Julian Alaphilippe

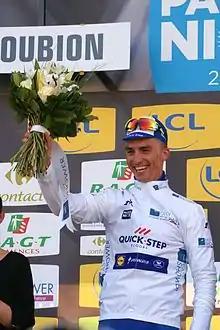
Alaphilippe, wearing the white jersey of young rider classification leader, at the 2017 Paris–Nice

2015 was a breakthrough year for Alaphilippe. After two top-10 finishes at the Volta a Catalunya, he rode in a supporting role at the Ardennes classics to help his teammate, the reigning world champion Michał Kwiatkowski, and finished 7th in the Amstel Gold Race behind winner Kwiatkowski. In La Flèche Wallonne, his first time participating in the race, he continued to support Kwiatkowski but found his teammate too far behind at a crucial juncture. His team director told him to go for the win and he finished second on the Mur de Huy behind three-time winner Alejandro Valverde. The scenario repeated itself at Liège–Bastogne–Liège a few days later, when Alaphilippe finished second in his "La Doyenne" debut, again behind Valverde. In doing so, Alaphilippe recorded the best French performance at the race since Laurent Jalabert's runner-up finish in 1998.